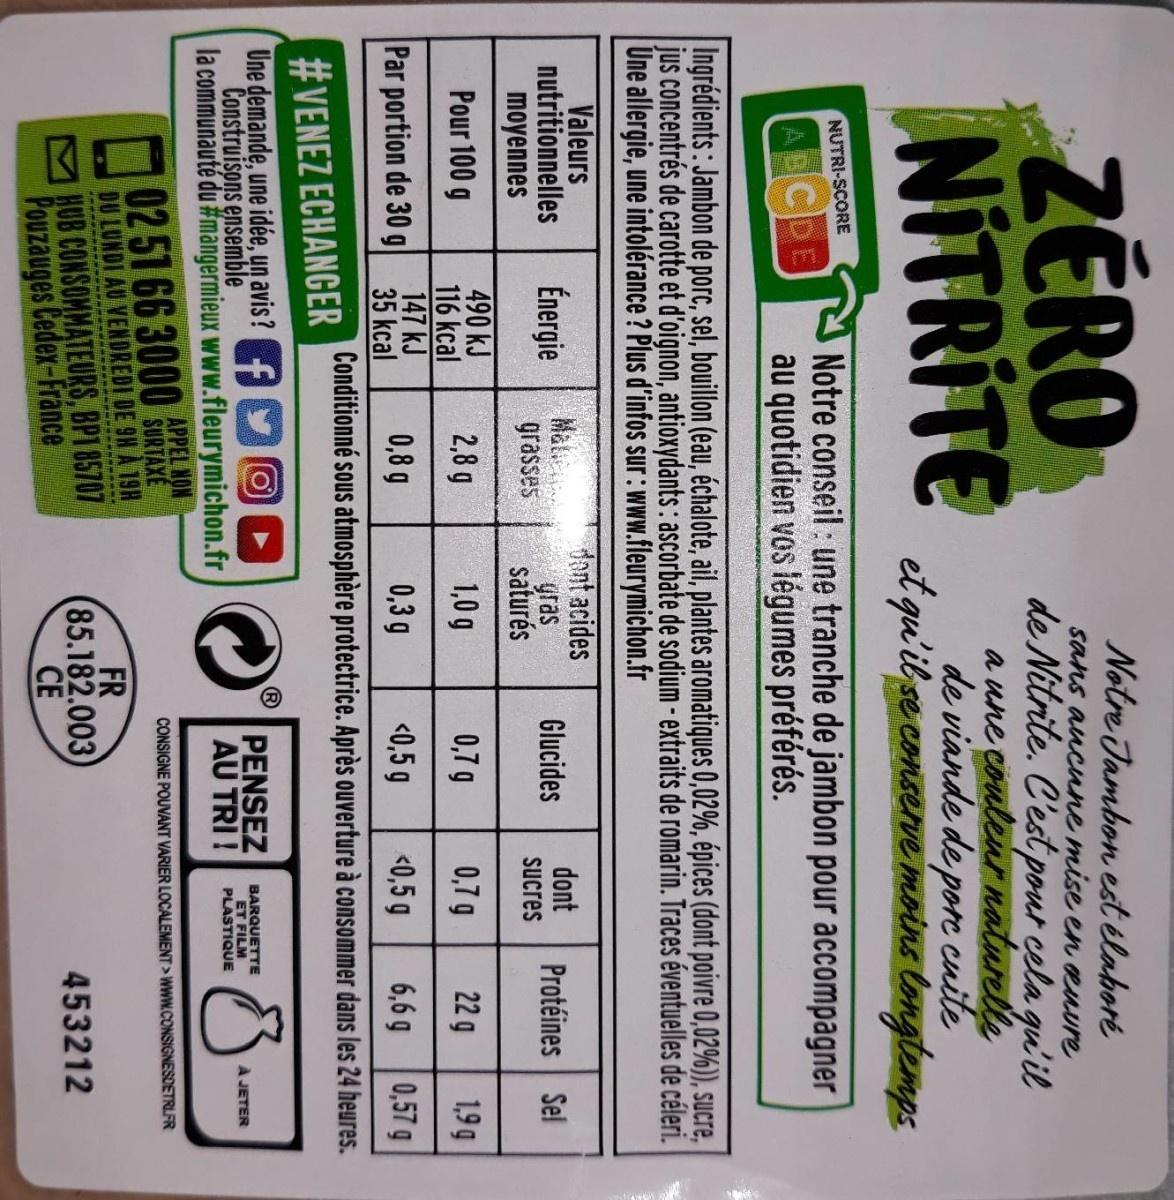
Nutri-Score label: nutriscore-c